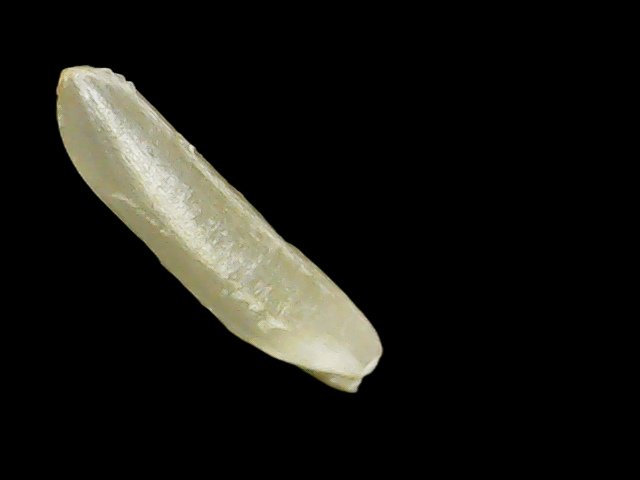
Rice variety: Binadhan25